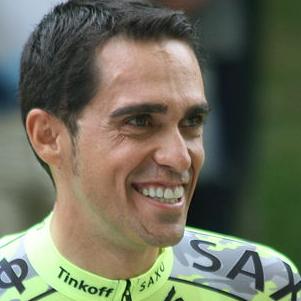
Age: 32